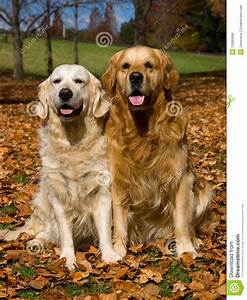
Label: cane